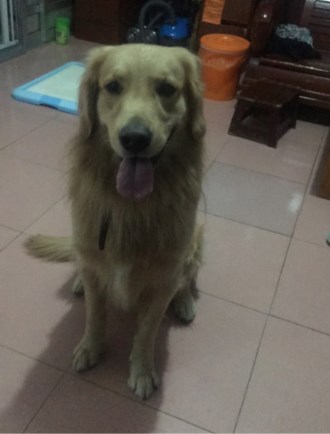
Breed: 5355-n000126-golden_retriever